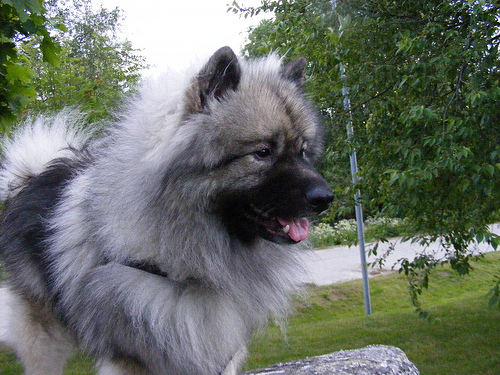
Breed: keeshond